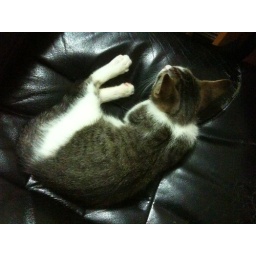
Our new kitten Ed Theodore Undying sleeping in my chair